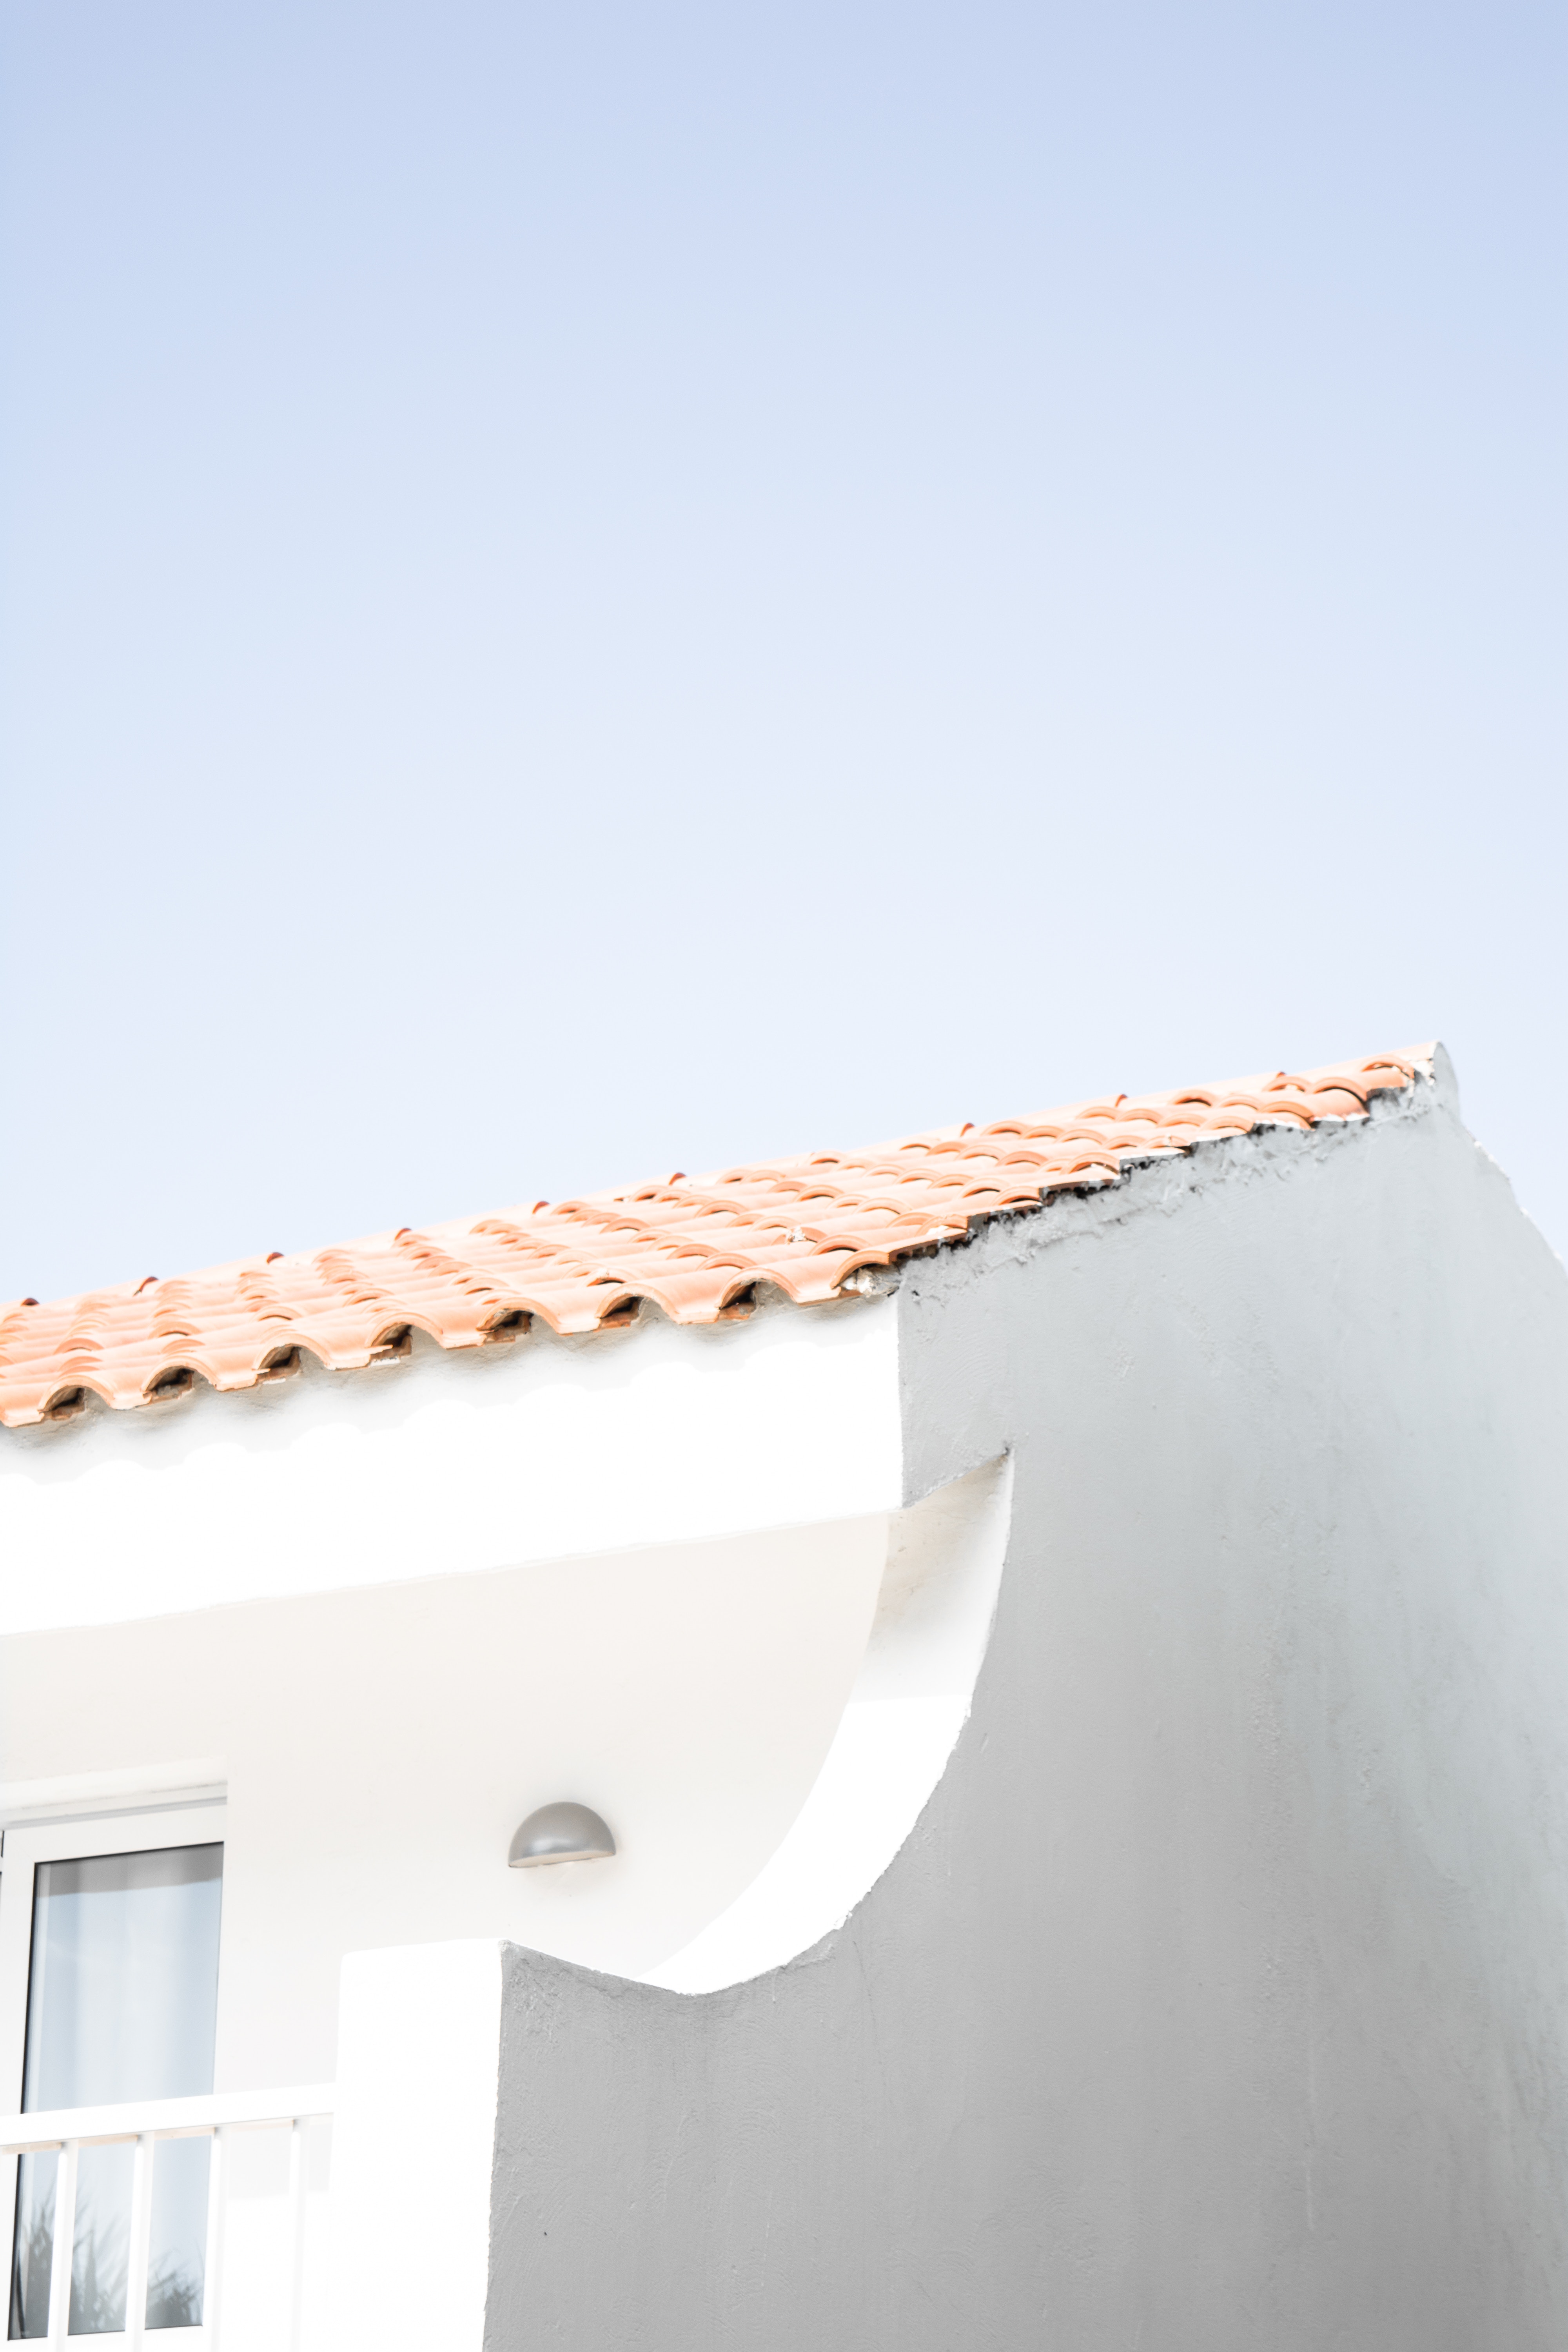
architecture, sky, house, window, roof, rooftop, building, home, facade, tile, cool image, angle, cool photo, daylighting, product design